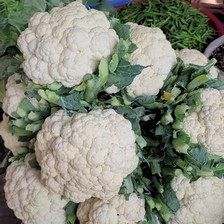
Label: others